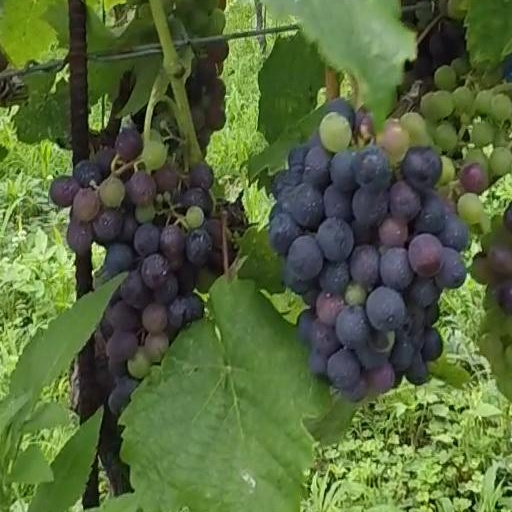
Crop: grape